Whitewash (book)

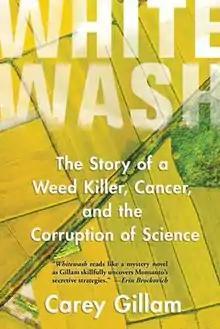

Whitewash: The Story of a Weed Killer, Cancer, and the Corruption of Science is a 2017 non-fiction book by American investigative journalist, and former senior Reuters correspondent, Carey Gillam. It was published October 10, 2017 by Island Press, a nonprofit, environmental publisher. "Whitewash" details how corporate interests influence the science behind American agriculture, allowing the potentially cancer-causing Monsanto herbicide glyphosate to be used liberally throughout the industry. The book contains accounts from farm families with cancers they believe were caused by glyphosate, and scientists whose reputations were impugned for publishing writings that challenged "business interests".